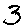
Label: 3